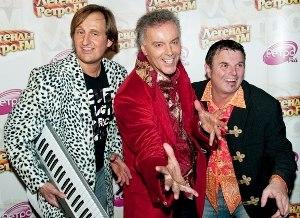
Le groupe Joy a été créé à Bad Aussee, un village autrichien de 5 000 habitants.